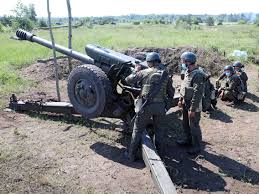
Label: D-30